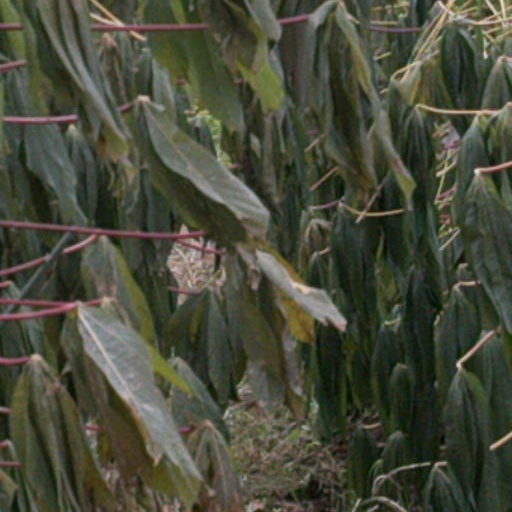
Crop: cassava